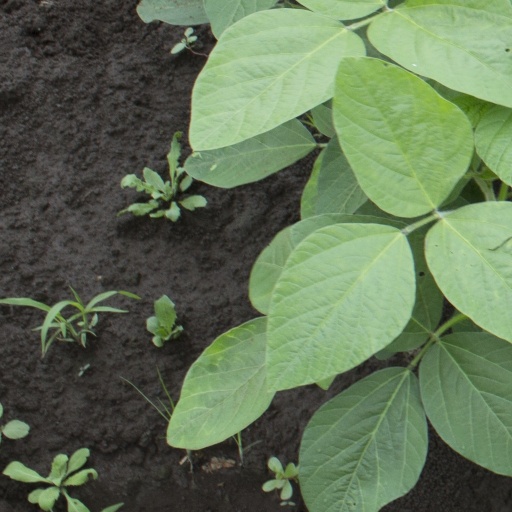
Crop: soybean